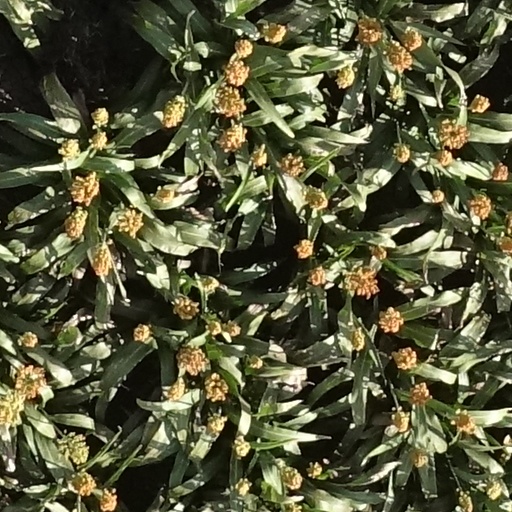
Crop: sorghum